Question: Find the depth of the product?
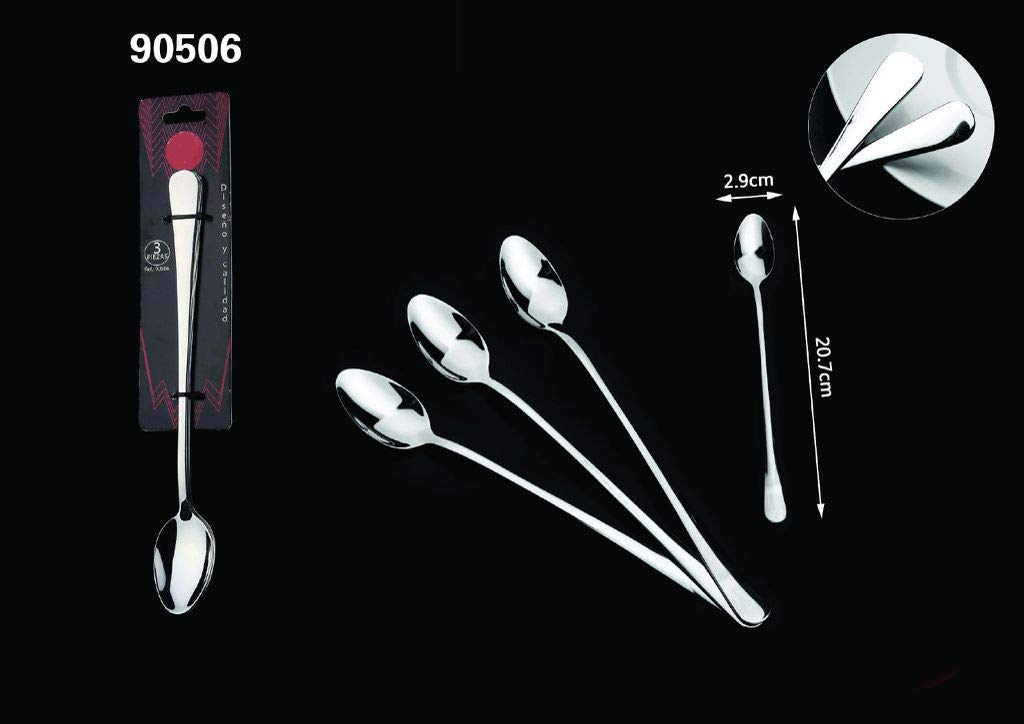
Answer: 20.7 centimetre